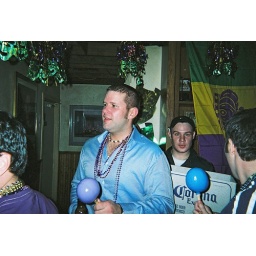
Birthday boy standing in the way of the bar back - NJ Dan's Birthday- Mardi Gras 2006